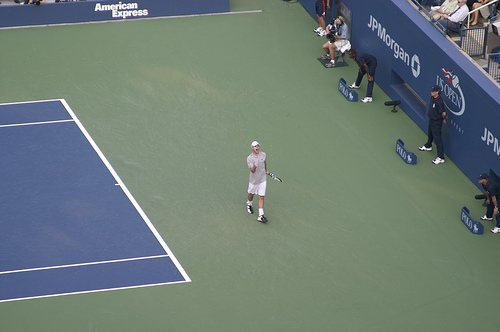
user: Given an image and a question. Answer the question in a short answer. Question: When was this sport invented? Short Answer:
assistant: 1873